West Burton Place Historic District

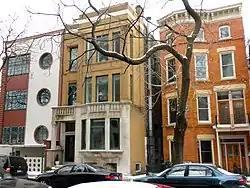

The West Burton Place Historic District is a residential historic district located at 143-161 W. Burton Place in the Near North Side neighborhood of Chicago, Illinois. The district, which includes twelve main houses and five carriage houses, was developed in the late 19th century but renovated into an artists' colony in the 1920s and 1930s. Artist Edgar Miller and businessman Sol Kogen began the district's redevelopment by redesigning and opening Carl Street Studios in 1927; at the time, Burton Place was known as Carl Street. Kogen and Miller, as well as other Chicago artists, gradually converted other homes on the street into artists' studios and residences. While the homes started off as Italianate or Queen Anne structures that had become dilapidated by the 1930s, their redesigns featured then-modern styles such as Art Deco and Art Moderne; five of the street's homes retain their original designs, providing architectural contrast.